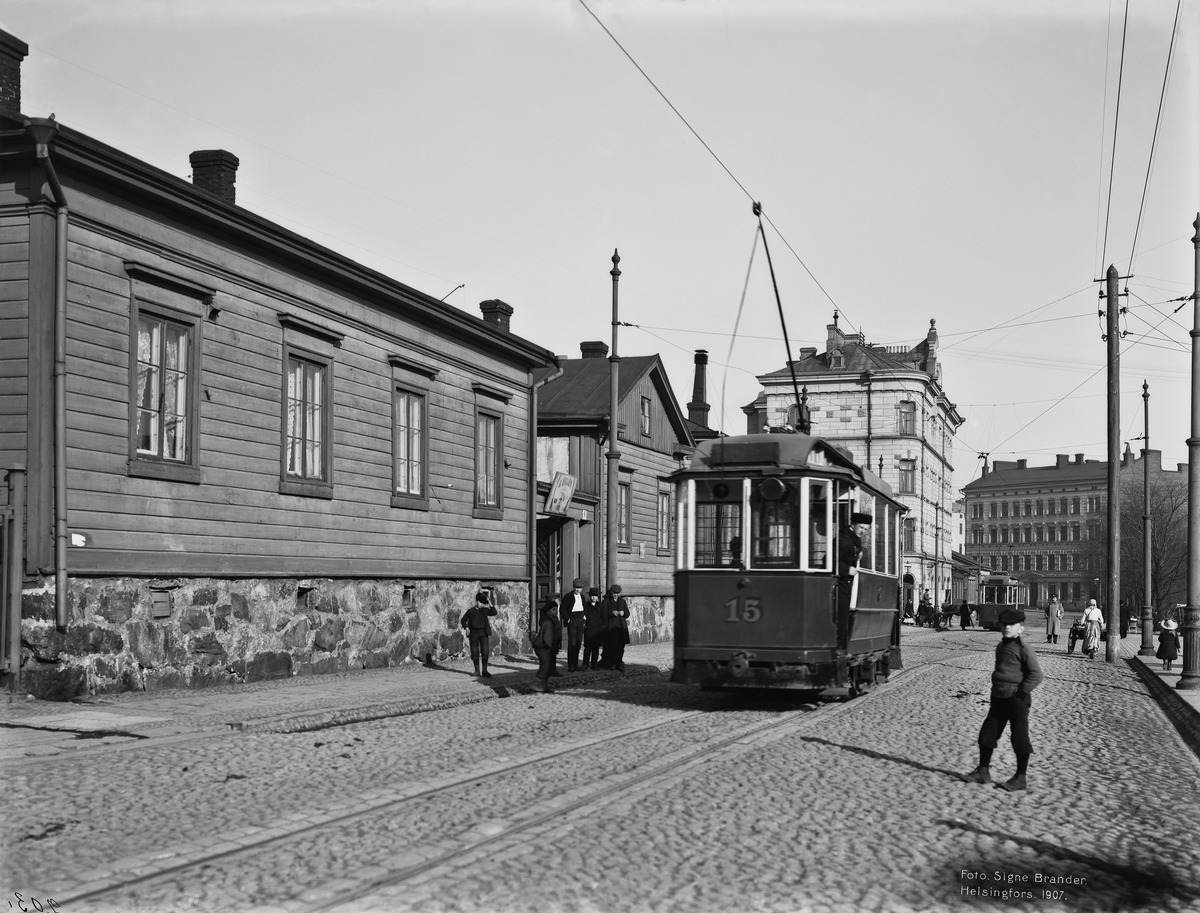
Lapinlahdenkatu 9, 7, 5, 3
sisällön kuvaus: Lapinlahdenkatu 9, 7, 5, 3. mustavalkoinen
Kuvaaja: Brander, Signe, valokuvaaja
Ajankohta: kuvausaika 1907
Paikka: Suomi, Uusimaa, Helsinki, Kamppi Helsinki, Lapinlahdenkatu 9, 7, 5, 3
Aiheet: puurakennukset, raitiotiet, raitiovaunut, katukiveys